Eyeglass prescription

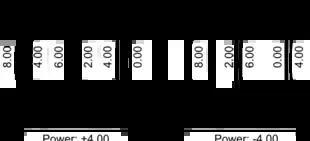
Positive meniscus lenses provide positive diopters, while negative meniscus lenses provide negative diopters.

Every corrective lens prescription includes a spherical correction in diopters. Convergent powers are positive (e.g., +4.00 D) and condense light to correct for farsightedness/long-sightedness (hyperopia) or allow the patient to read more comfortably (see presbyopia and binocular vision disorders). Divergent powers are negative (e.g., −3.75 D) and spread out light to correct for nearsightedness/short-sightedness (myopia). If neither convergence nor divergence is required in the prescription, "plano" is used to denote a refractive power of zero.